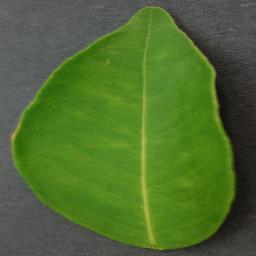
Label: Orange___Haunglongbing_(Citrus_greening)